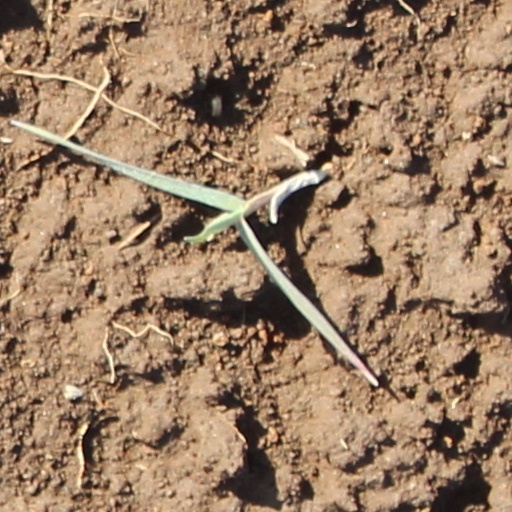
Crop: wheat